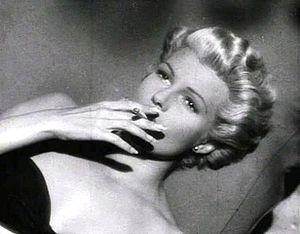
George Orson Welles [ d͡ʒɔɹd͡ʒ ˈɔɹsən wɛlz], né le 6 mai 1915 à Kenosha et mort le 10 octobre 1985 à Hollywood, est un artiste américain, à la fois acteur, réalisateur, producteur et scénariste, mais également metteur en scène de théâtre, dessinateur, écrivain et illusionniste.
Le sadisme et le masochisme sont deux thèmes présents dans le septième art. Plutôt que de parler de sadomasochisme ou BDSM au cinéma, cet article sépare le sadisme du masochisme, ce qui permet de traiter l'ensemble des films, qu'ils abordent la seule thématique du sadisme, ou bien celle du masochisme, et sans qu'il soit forcément et uniquement question de jeux sexuels contractuels.
La Dame de Shanghai est un thriller américain d'Orson Welles, sorti en 1947.
Une femme fatale est un personnage type qui utilise le pouvoir de la sexualité, ou des sens, pour piéger le héros malchanceux. Elle séduit, parfois sans se « donner », et est souvent caractérisée comme une femme très féminine et séductrice. Dans certaines situations, elle use du mensonge et de la contrainte plus que du charme.